Andy Spahn

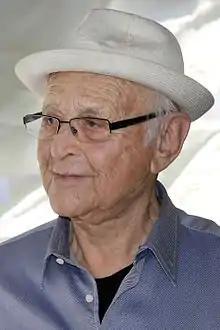
Norman Lear in 2014

In April 1989, Spahn helped build Norman Lear's Environmental Media Association, to promote environmental issues by integrating them into the storylines of television programs. Spahn served as president. Spahn said the EMA "hopes to generate a climate of concern about our environment and give creative expression to the vision of a healthy future for the planet." Environmental issues were worked into television episode plots centrally or peripherally. The change could be as little as characters carpooling or recycling, or whole episode themes might be devoted to the topic, such as "Thirtysomething" main character Hope becoming an activist against pollution.